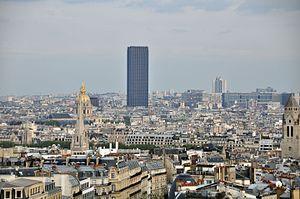
Les toits de Paris sont les toitures caractéristiques de la capitale française. Ce patrimoine architectural emblématique touristique de Paris, est un des thèmes artistiques de prédilection des toiturophiles, artistes, poètes, photographes, peintures, ou cinéastes... Ils font l'objet d'un projet d'inscription au Patrimoine mondial de l'UNESCO depuis 2014.